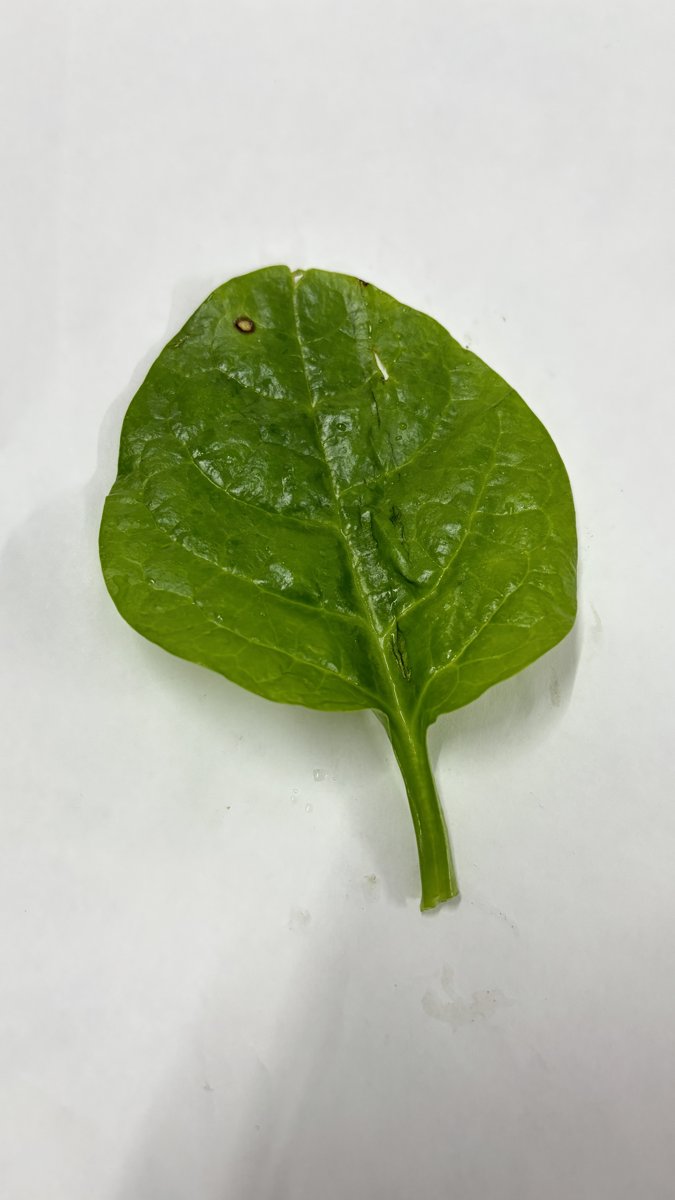
Label: Bacterial-Spot